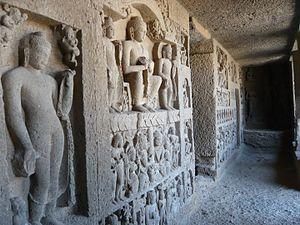
Grottes d'Elephanta. Elephanta has no Buddhist statues... Actually this is probably one of the Kanheri caves.पाटलिपुत्र (talk) 14:39, 15 September 2018 (UTC) Español: Grutas de Elefanta 日本語: エレファンタ石窟群 中文: 埃勒凡塔石窟（象岛石窟）